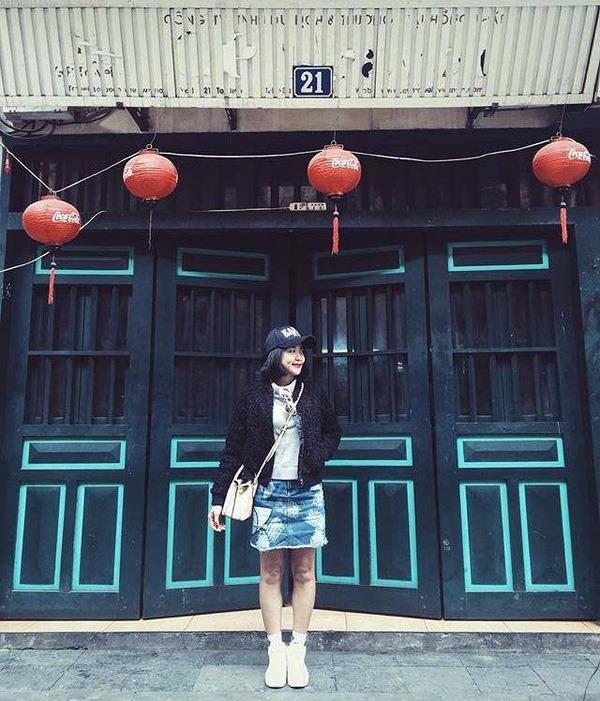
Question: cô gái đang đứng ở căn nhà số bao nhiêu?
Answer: số 21